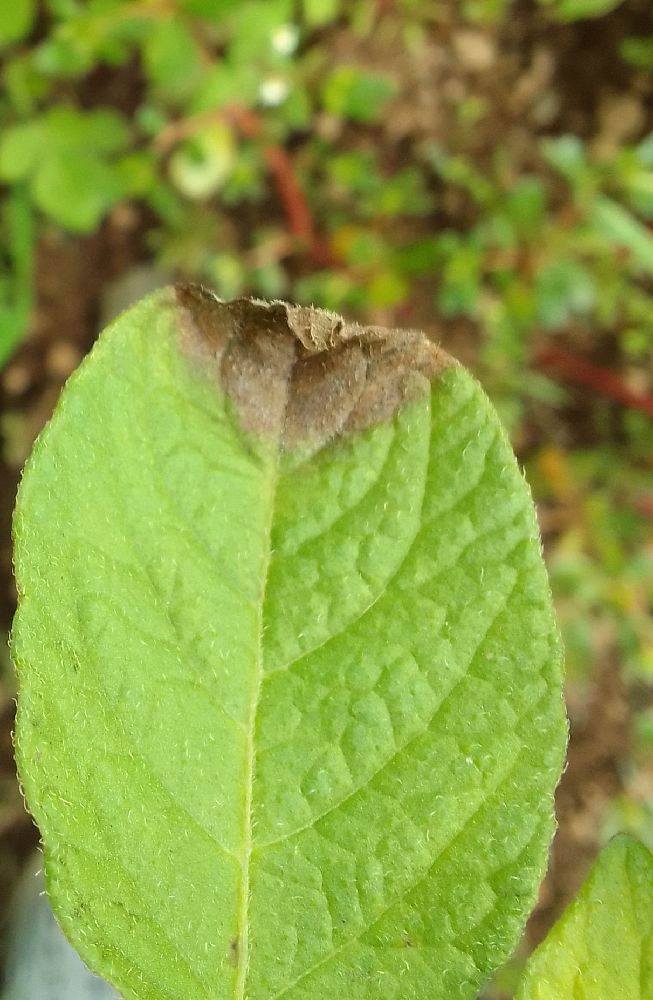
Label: Late blight